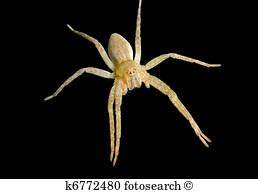
Label: ragno